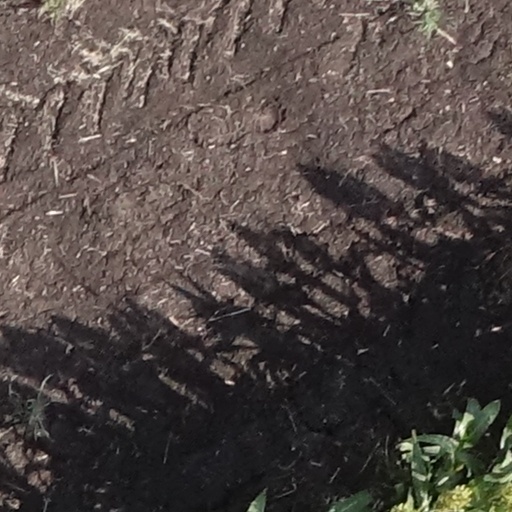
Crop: sorghum